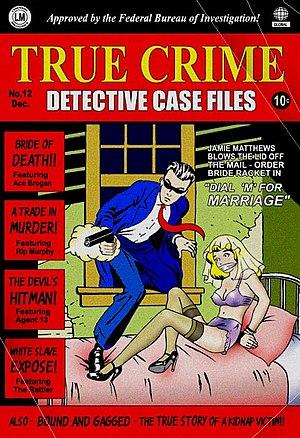
La bande dessinée policière, à l'instar du roman policier, est un genre de bande dessinée dont la trame peut être constituée sur l'attention d'un fait ou plus précisément d'une intrigue, et parfois une recherche méthodique faite de preuves, le plus souvent par une enquête policière ou encore une enquête de détective privé. Elle peut être aussi, s'inspirant alors de la littérature hard-boiled, le récit d'aventures mettant en scène des criminels et des policiers. Les scènes d'actions priment alors sur la recherche des malfaiteurs.